Richard Lalor Sheil

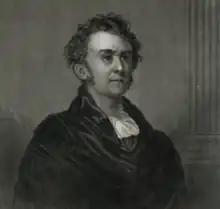

Richard Lalor Sheil (17 August 1791 – 23 May 1851), Irish politician, writer and orator, was born at Drumdowney, Slieverue, County Kilkenny, Ireland. The family was temporarily domiciled at Drumdowney while their new mansion at Bellevue, near Waterford, was under construction.